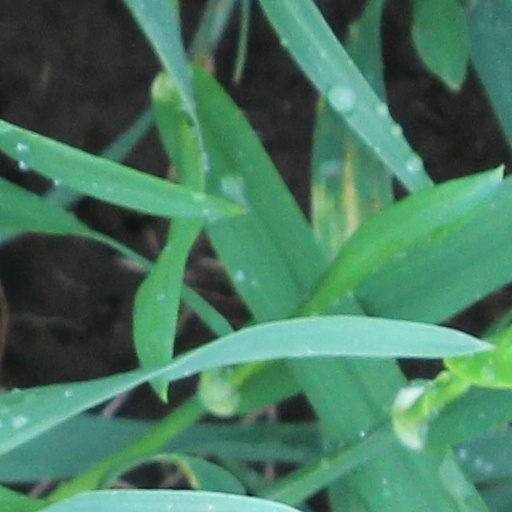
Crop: wheat